Texas government response to the COVID-19 pandemic

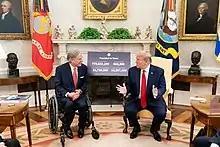
Abbott and Trump adjacently seated in the Oval Office

Between May and June 2020, the Texas state government began loosening restrictions on businesses and activities in a series of phases amid the pandemic, allowing businesses to reopen and operate with increasing capacity. Texas was one of the first states to publicize a timetable for lifting restrictions and the underlying plan was one of the most expansive in the country for reopening businesses. It began with Phase I on May 1 and continued through Phase III on June 3. Abbott suspended the reopening process on June 25 following a rapid increase of COVID-19 cases 113 days after the first case was confirmed in Texas.